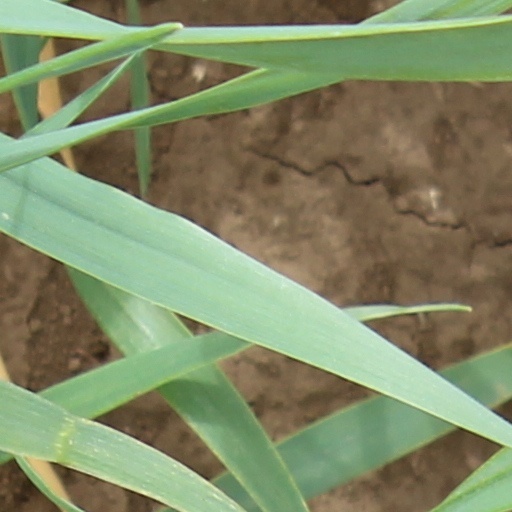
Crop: wheat